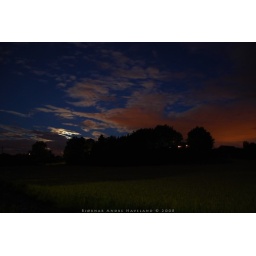
Nocturne in red, green and blue